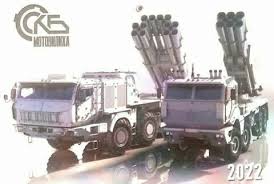
Label: Tornado